Portlandia

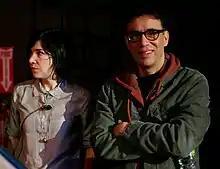
Carrie Brownstein and Fred Armisen, stars of the show

The series stars Fred Armisen and Carrie Brownstein in various roles. Guest stars include: Tim Heidecker; Kirsten Dunst; Olivia Wilde; Selma Blair; Chloë Sevigny; Roseanne Barr; Steve Buscemi; Claire Danes; Kristen Wiig; Rose Byrne; Andy Samberg; Rachel Bloom; Ed Begley Jr.; Aimee Mann; Johnny Marr; Sarah McLachlan; k.d. lang; Jello Biafra; Kurt Vile; Heather Graham; Parker Posey; Michael Nesmith; Glenn Danzig; Aubrey Plaza; Rashida Jones; Anna Gunn; Jane Lynch; Kumail Nanjiani; Jason Sudeikis; Ehren McGhehey; Eddie Vedder of Pearl Jam; Greta Gerwig; Edward James Olmos; Brigitte Nielsen; J Mascis of Dinosaur Jr.; Kate Pierson, Cindy Wilson and Fred Schneider of The B-52's; Josh Homme of Queens of the Stone Age; Gus Van Sant; Tim Robbins; Martina Navratilova; Jeff Goldblum; Juliette Lewis; Joanna Newsom; Annie Clark of St. Vincent; Jack White; Paul Simon; Henry Rollins; Krist Novoselic; Portland Trail Blazers players LaMarcus Aldridge, Damian Lillard, CJ McCollum, and Robin Lopez as themselves; and Kyle MacLachlan as a fictional mayor of Portland. Actual Portland mayor Sam Adams is also featured as an assistant to the mayor. Another episode, including a fictionalized music festival similar to Portland's actual MusicfestNW, featured a rock band played by Colin Meloy and Jenny Conlee of The Decemberists; James Mercer of The Shins; Brownstein's Sleater-Kinney bandmates Corin Tucker and Janet Weiss; and Isaac Brock of Modest Mouse.